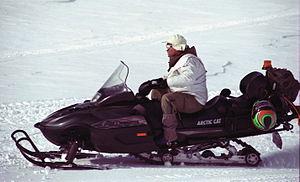
Arctic Cat est un producteur de véhicules tout-terrain de type quad et de motoneiges basé à Thief River Falls au Minnesota. C’est un des quatre producteurs de motoneiges, produisant une bonne partie des véhicules d'un marché annuel mondial d'environ 200 000 unités.